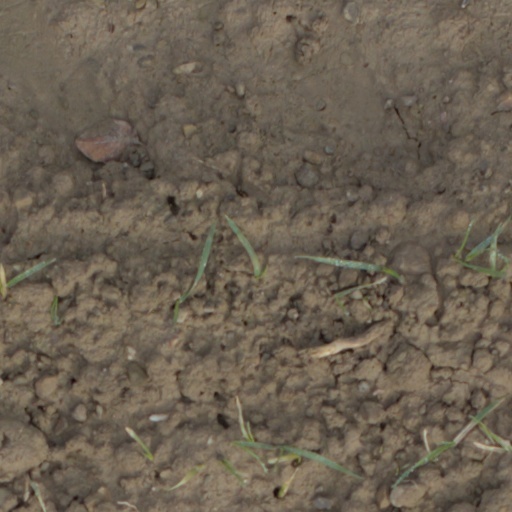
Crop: wheat